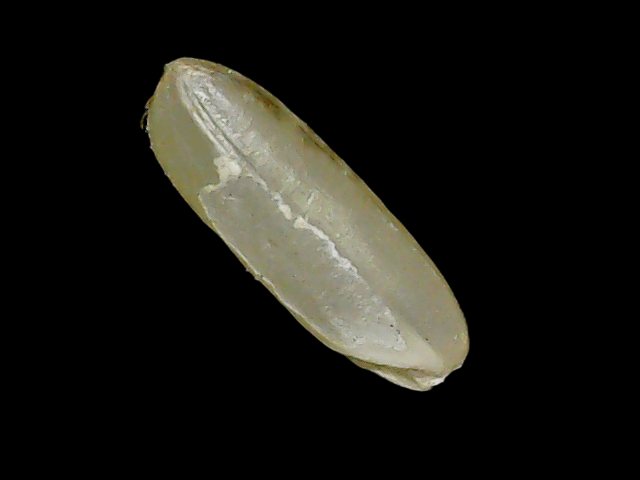
Rice variety: Binadhan11